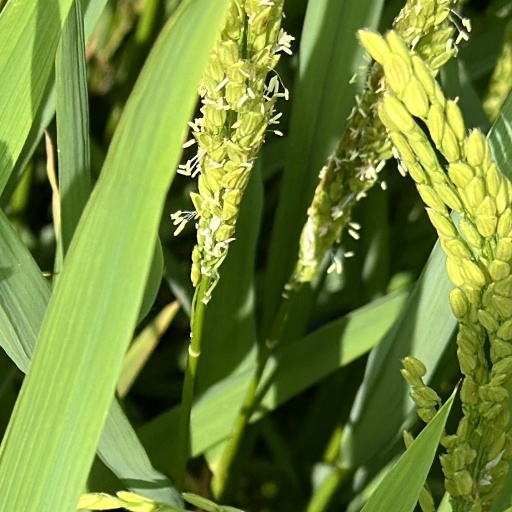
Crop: rice